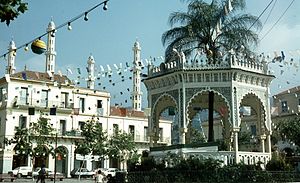
Blida
Blida er en by i det nordlige Algeriet, med et indbyggertal på 331.779 indbyggere. Byen er hovedstad i en provins af samme navn, og den ligger cirka 45 kilometer syd for hovedstaden Algier.